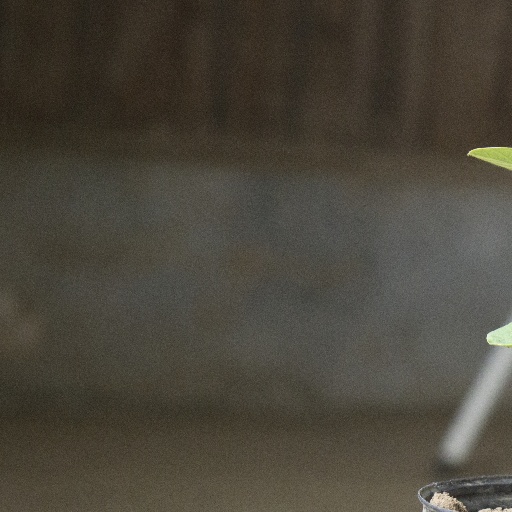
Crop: soybean